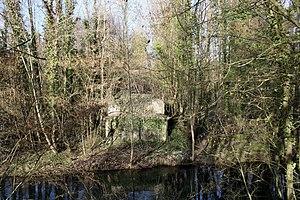
Vestiges du pont qui traversait le canal.
La ligne de Saint-Quentin à Ham était une ligne ferroviaire secondaire longue de 28 kilomètres, à voie unique et écartement standard, permettant de relier la grande artère de Paris à Bruxelles qui passe en gare de Saint-Quentin, dans l'Aisne, avec la ligne d'Amiens à Laon qui passe en gare de Ham dans la Somme.